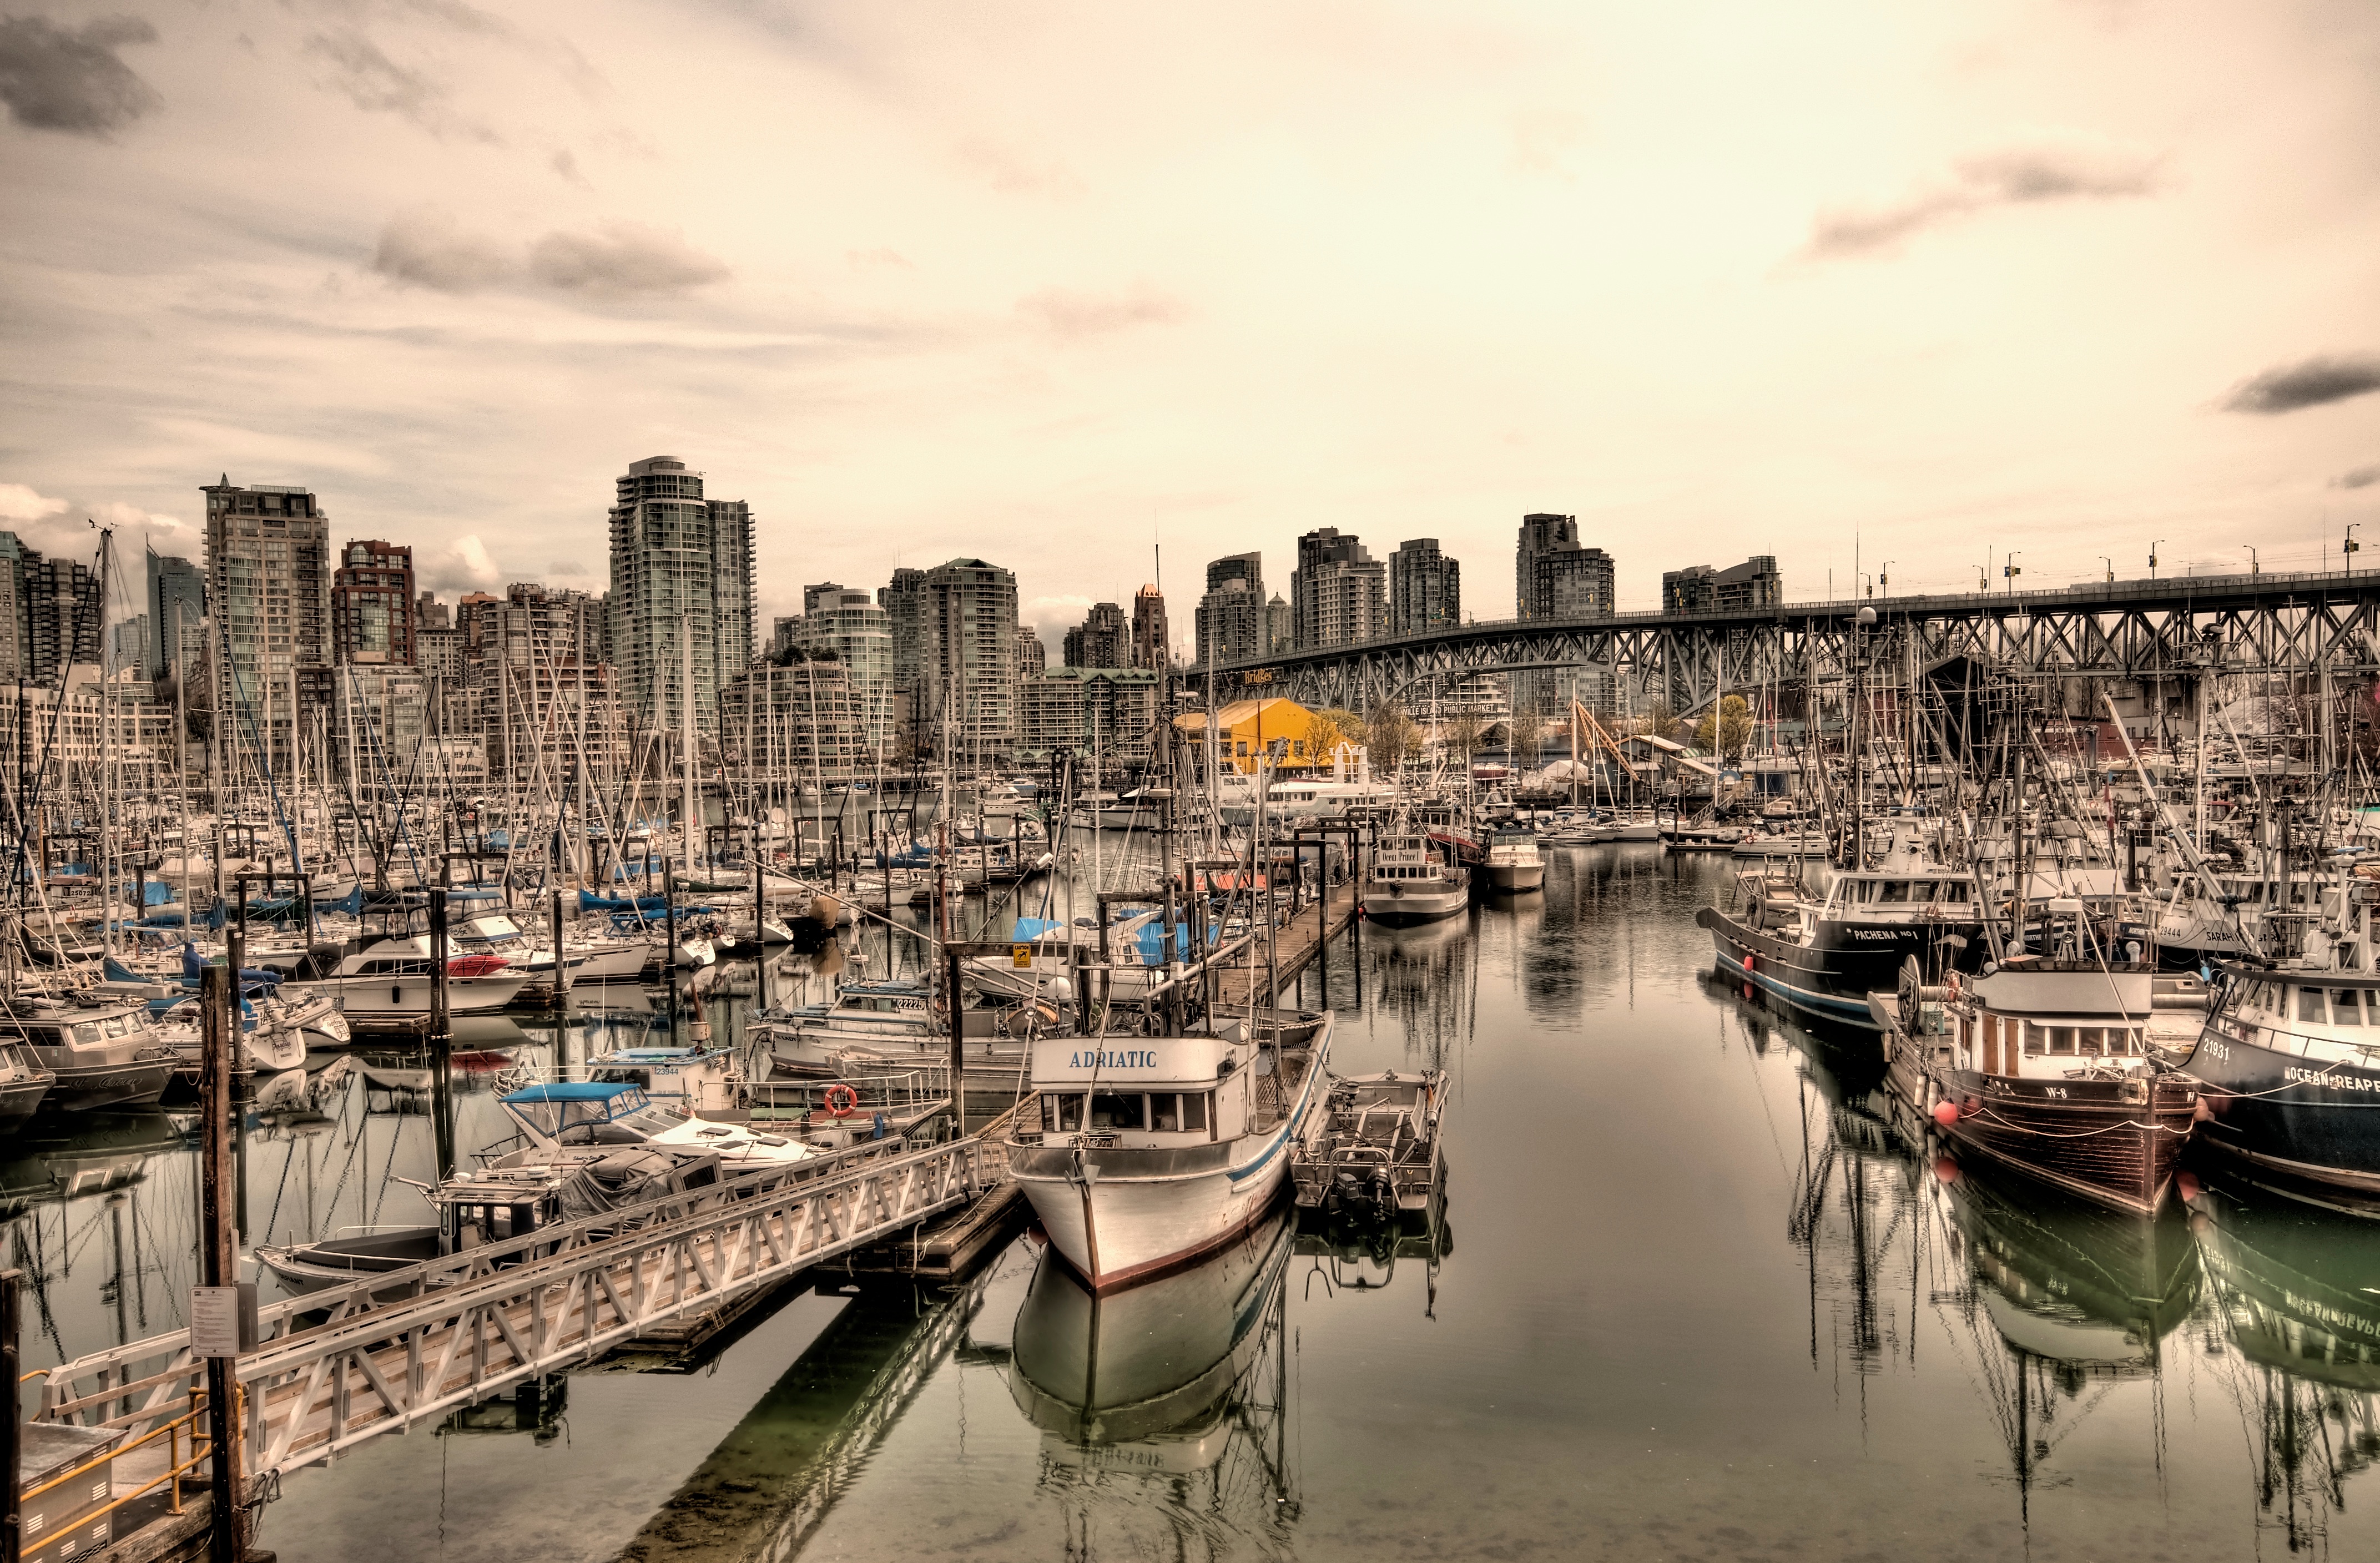
sea, dock, boat, bridge, skyline, photography, morning, city, river, canal, cityscape, panorama, dusk, evening, reflection, vehicle, harbor, marina, waterway, urban area, human settlement